The Hounds of the Morrigan

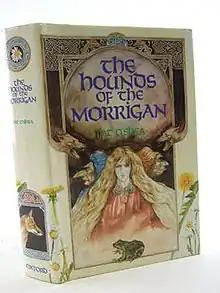
Cover of the original 1985 edition, as well as the 1999 reprint by HarperTrophy

The Hounds of the Morrigan is a children's novel by the Irish writer Pat O'Shea. It was published in 1985, after taking thirteen years to complete. The novel recounts the adventures of 10-year-old Pidge and his younger sister, Brigit, battling with characters from Celtic mythology. It has been described by the novelist Anna Carey, writing in "The Irish Times", as a "hilarious, scary fantasy novel ... possibly the greatest Irish children's book ever written".